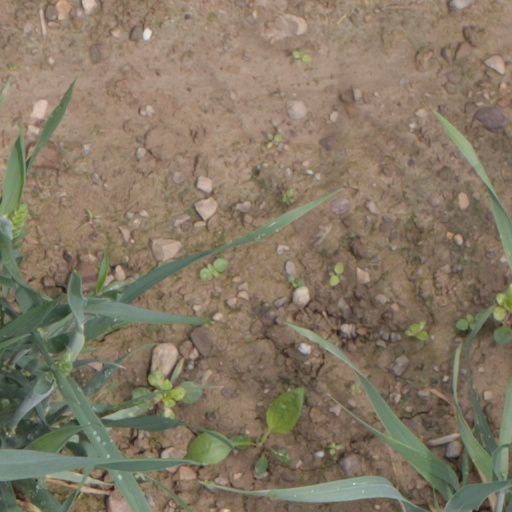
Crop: wheat